Orrell R.U.F.C.

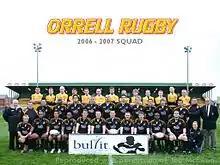
Orrell's last professional team

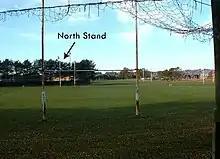
The 3 fields surrounding the main pitch prior to housing redevelopment

Orrell played their home games at Edge Hall Road from 1950 until 2007. Sub-landlord Dave Whelan, who was granted ownership of the lease on the land in 2001 after paying members £1,000 each for their shares, subsequently bought the freehold of the site on the death of the owner and sold the three pitches that had hosted the 2nd, 3rd and 4th XV's as well as all Junior sides for over £3 million.